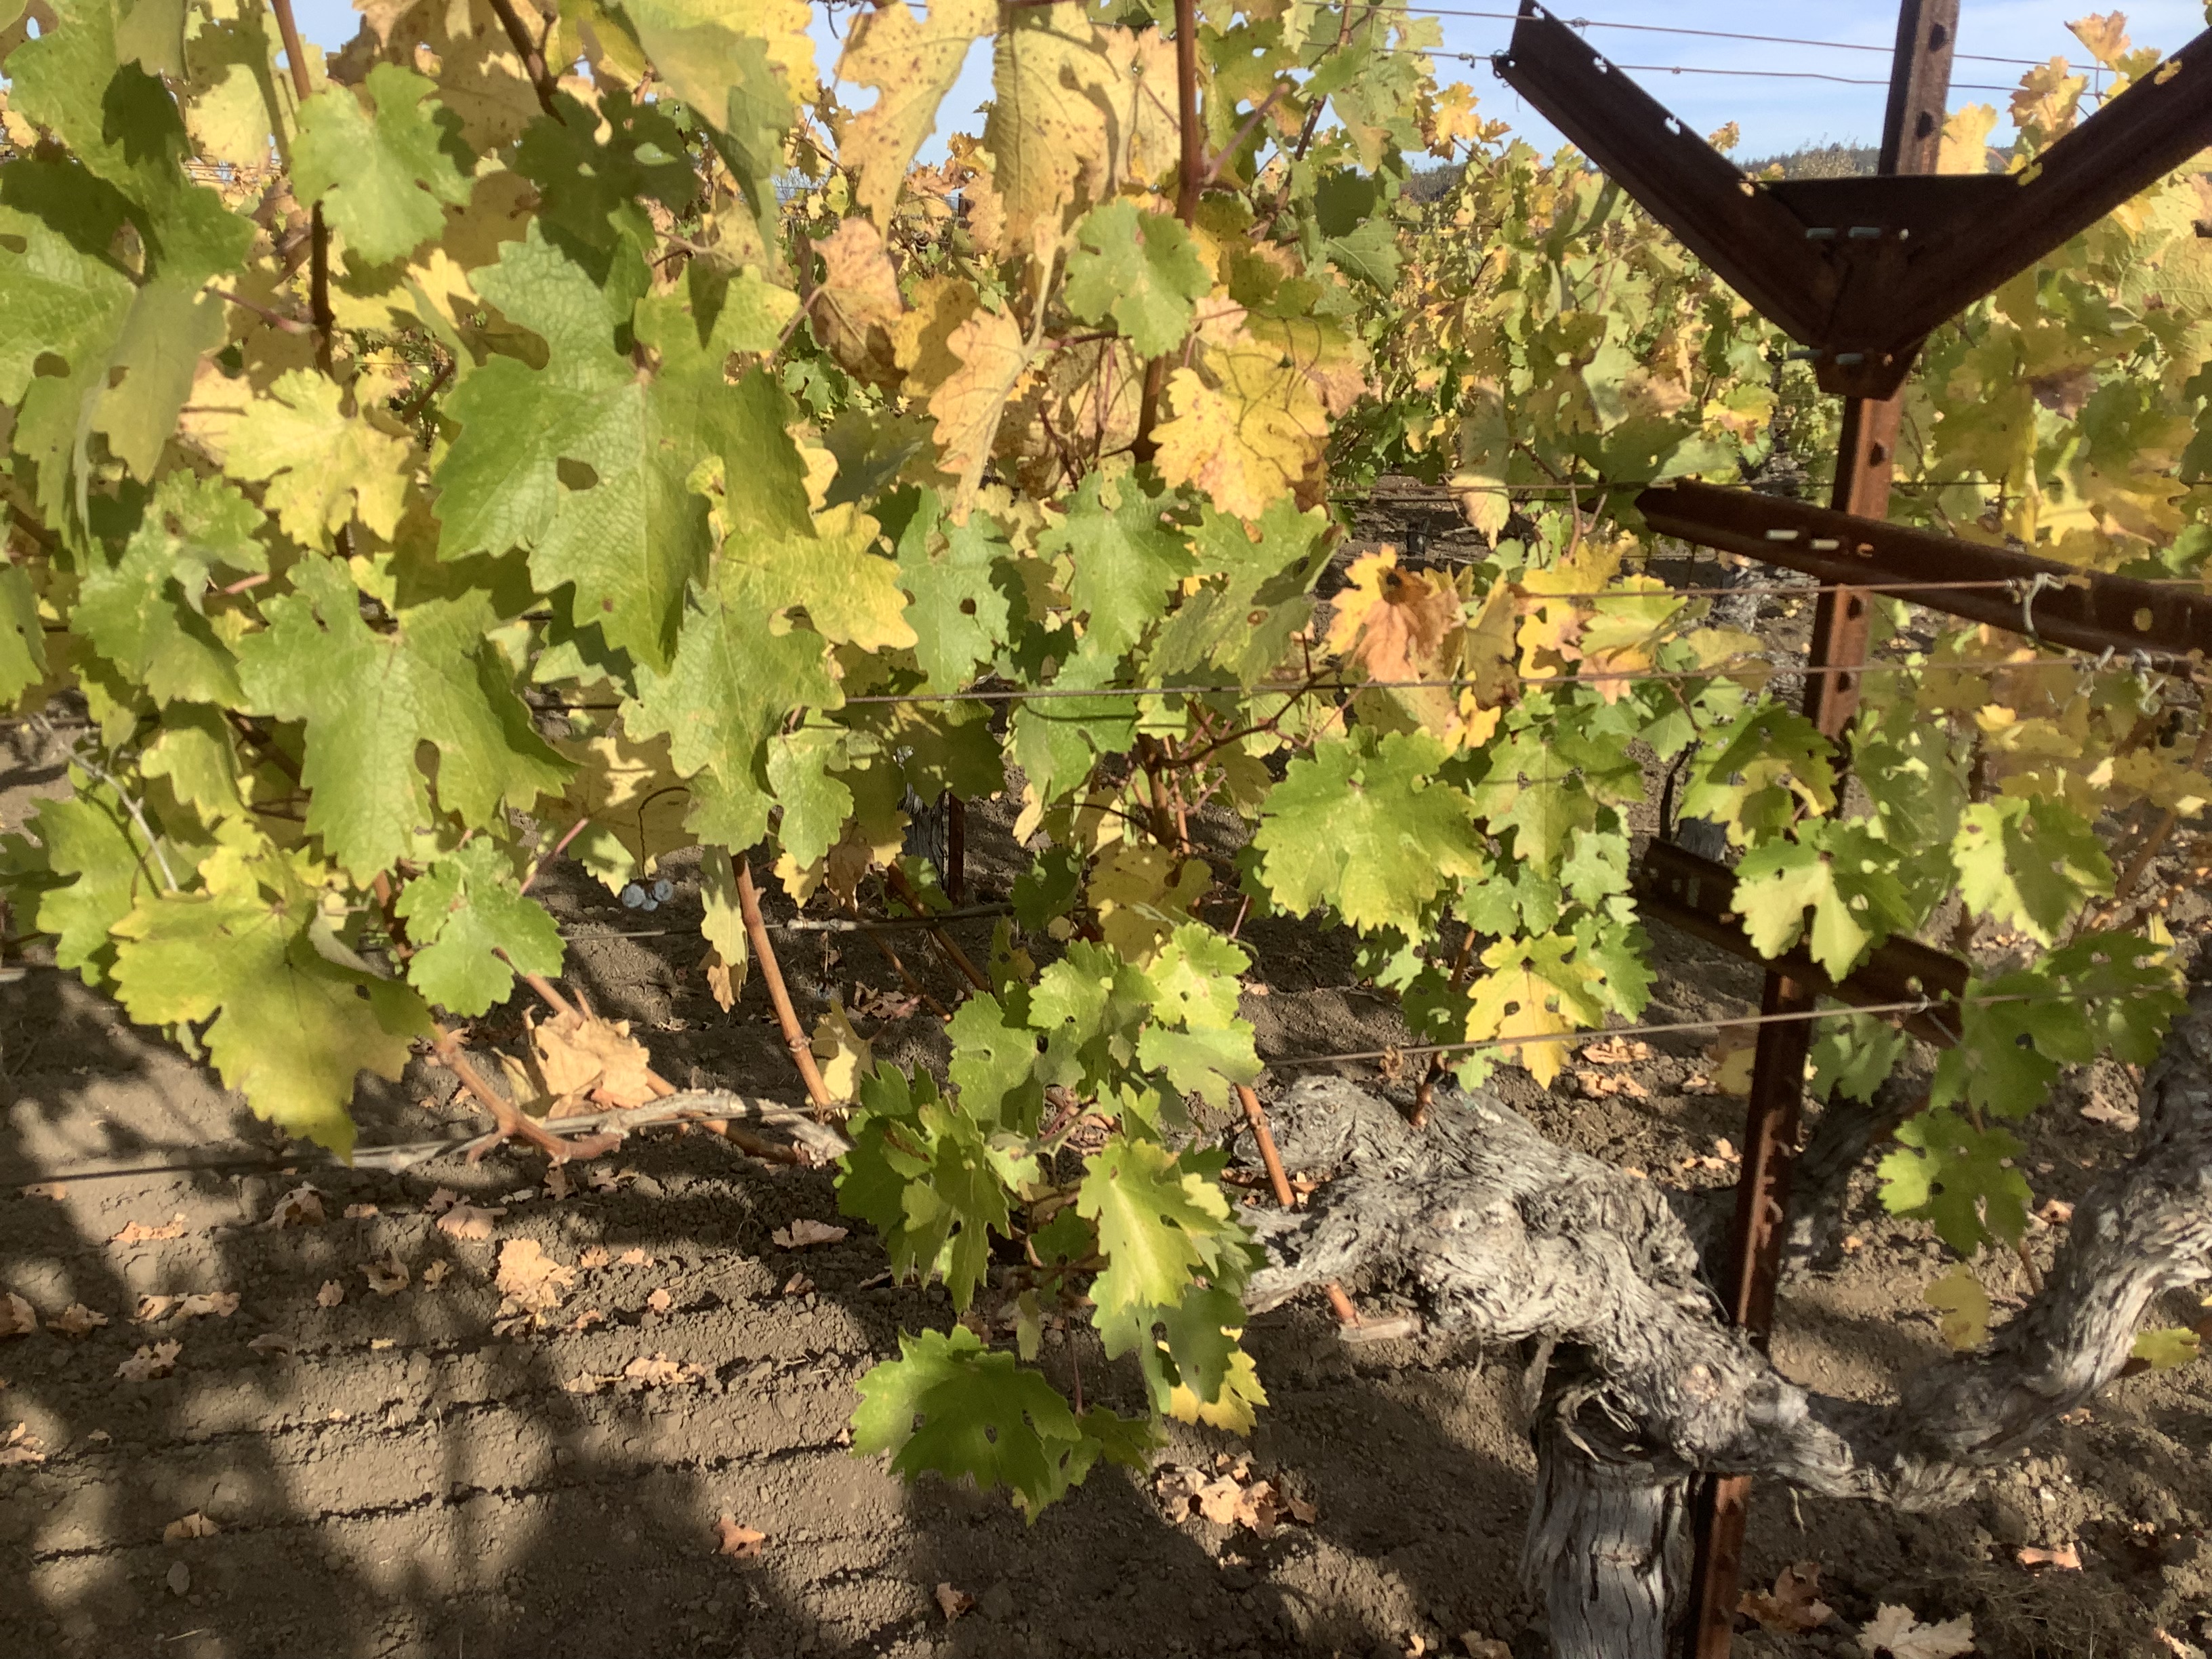
Label: No Virus